Frederick Browning

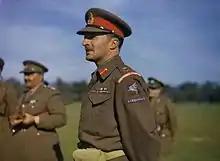
Half length portrait

On 1 January 1943, Browning was appointed a Companion of the Order of the Bath. He relinquished command of the 1st Airborne Division to Hopkinson in March 1943 to take up a new post as Major-General, Airborne Forces at Eisenhower's AFHQ. He soon clashed with the commander of the American 82nd Airborne Division, Major-General Matthew Ridgway. When Browning asked to see the plans for Operation Husky, the Allied invasion of Sicily, Ridgway replied that they would not be available for scrutiny until after they had been approved by the US Seventh Army commander, Lieutenant-General George S. Patton. When Browning protested, Patton backed Ridgway, but Eisenhower and his chief of staff, Major-General Walter Bedell Smith, supported Browning and forced them to back down.